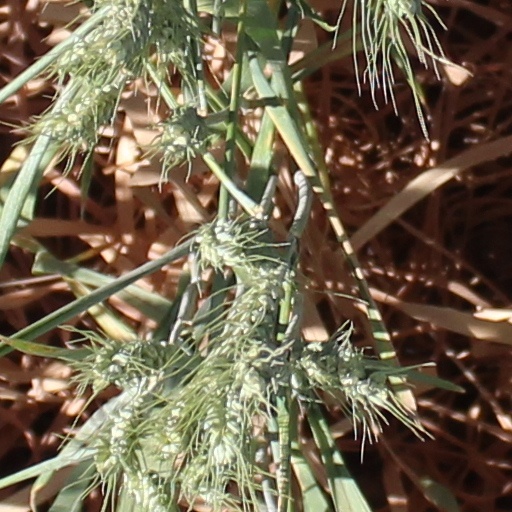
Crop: wheat